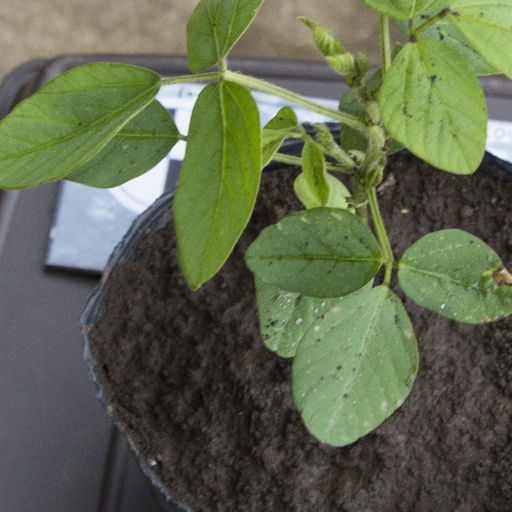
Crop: soybean